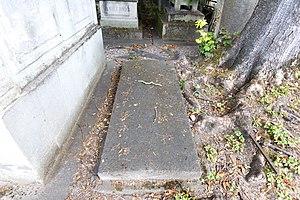
François Antoine « Charles » Lallemand, né le 23 juin 1774 à Metz et mort le 9 mars 1839 à Paris, est un général français de la Révolution et de l’Empire. Exilé aux États-Unis en 1815, il est réhabilité en 1830, promu lieutenant-général et fait pair de France.